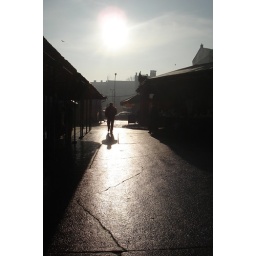
A man walking into the distance in Poland market